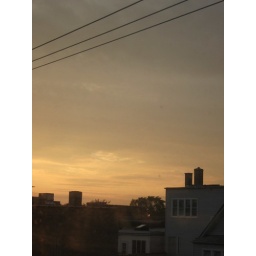
Outside my kitchen window in Chicago.